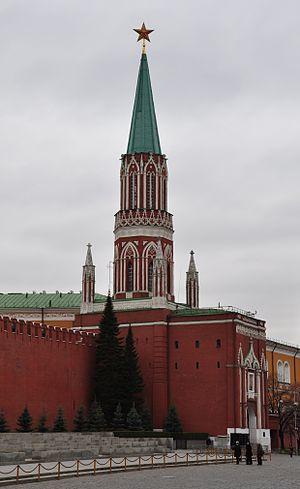
Marco Ruffo ou Marc Friazine est un architecte italien du XVᵉ siècle qui a travaillé en Russie. Ses racines italiennes ne sont pas mentionnées sinon par son surnom Friazine donné aux architectes italiens immigrant en Russie.